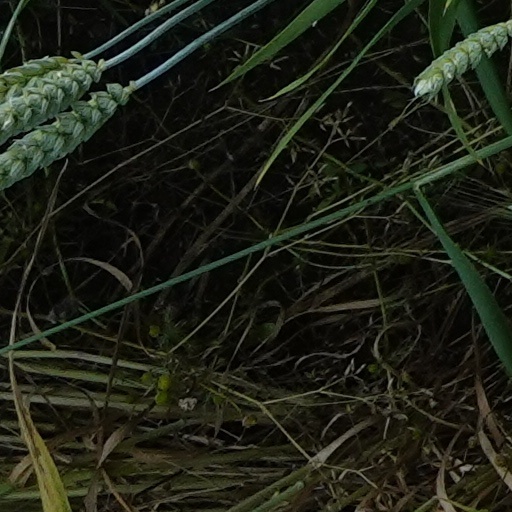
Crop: wheat